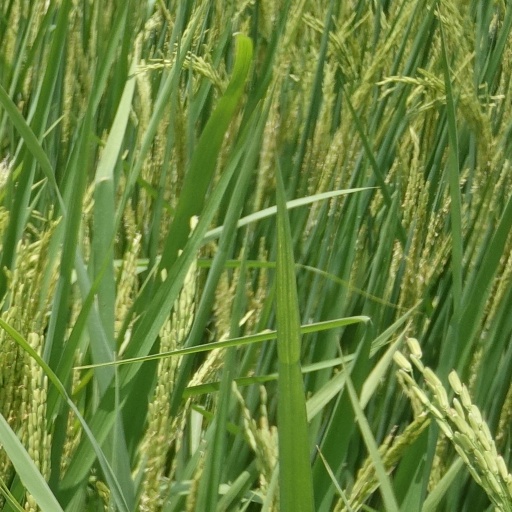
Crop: rice